Charles Drury Edward Fortnum

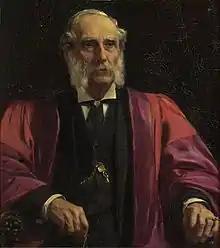

Charles Drury Edward Fortnum (1820–1899), often known as C. Drury E. Fortnum, was an English art collector and historian, known as a benefactor of the University of Oxford.